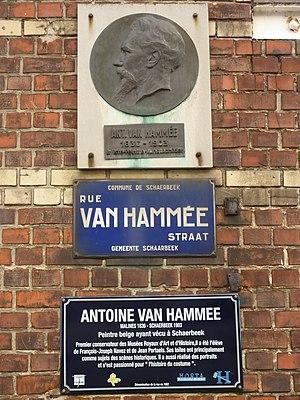
Plaque Antoine Van Hammée rue Van Hammée à Schaerbeek, Bruxelles, Belgique.
Antoine Van Hammée est un peintre belge né à Malines le 25 mars 1836 et décédé à Schaerbeek le 6 janvier 1903, peintre de sujets historiques et de portraits.